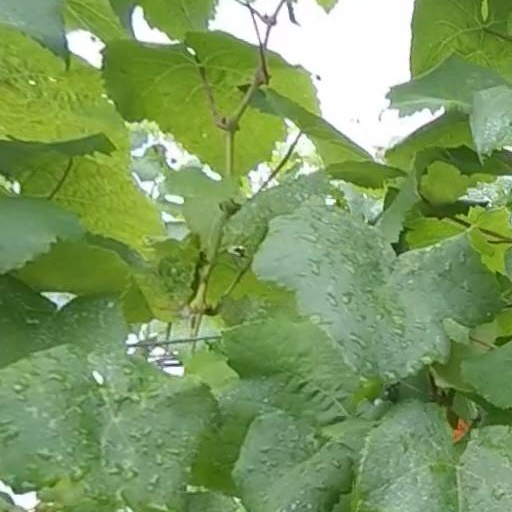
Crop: grape